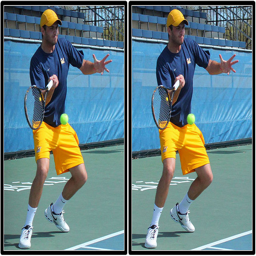
Two side-by-side exact same pictures of a man hitting a tennis ball
A man in a tennis match returns a tennis ball.
a man in a cap swinging a tennis racquet at a tennis ball
A man standing on a tennis court holding a racquet.
A man is striking a tennis ball during a game